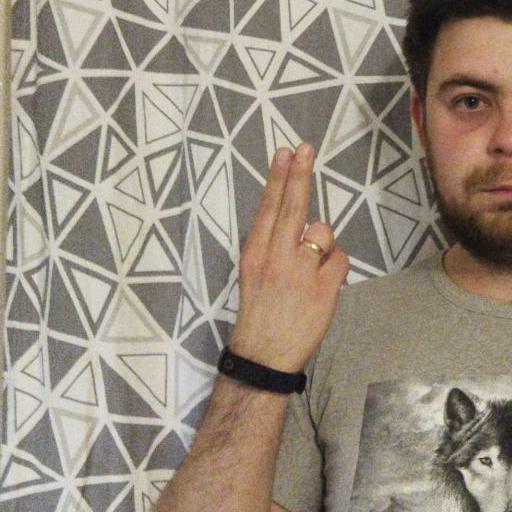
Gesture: two_up_inverted